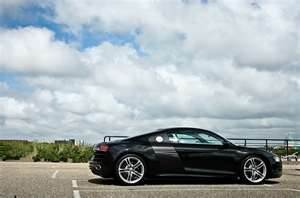
Car model: 2012 Audi R8 Coupe